2025 BAL season

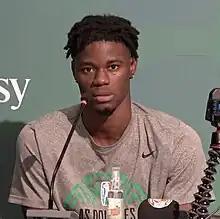
Jean Jacques Boissy won his first MVP award

The Coach of the Year award was announced on 14 June 2025, while the other awards were announced on 15 June 2025, before or after the final. For the first time in league history, fans were allowed to vote for the winner of the MVP and the Defensive Player of the Year awards, having the option of picking between four finalists. The fan vote made up for 25% of the points, with the other 75% coming from the MVP panel.